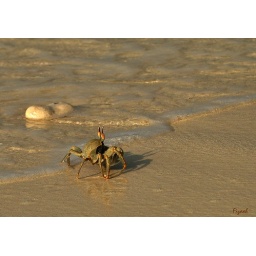
A crab enjoying the sensation of soft white sand under the feet